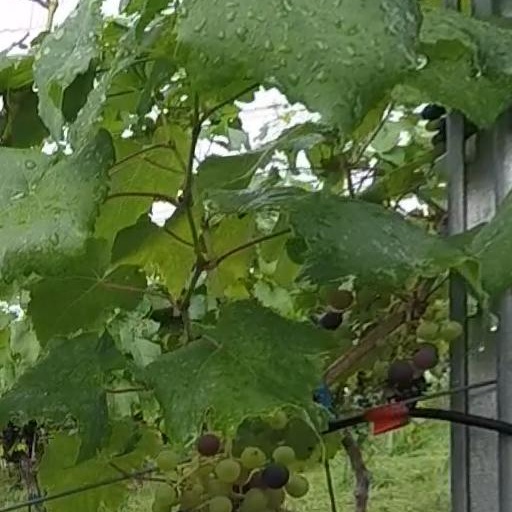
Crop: grape